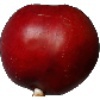
Label: nectarine